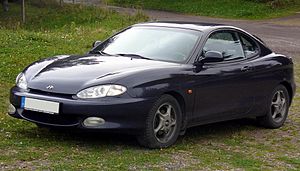
Hyundai Coupé / Første generation (1996−2001)
Hyundai Coupé '96−'99
Hyundai Coupé var en bilmodel fra Hyundai, som i 2 generationer blev produceret fra 1996 til 2009.